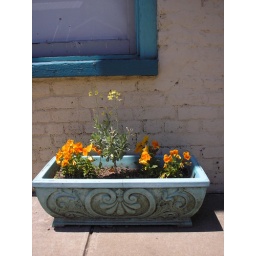
A planter and window (love the colors) on the street in Scottsville, VA